Cyfraith Hywel

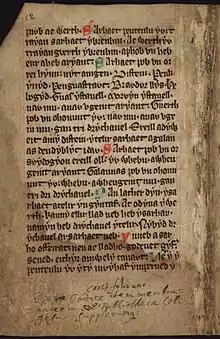
The 'Boston Manuscript'. An annotated 14th century Welsh version of the laws (f.6.v)

Murder was regarded as an offence against the family rather than against society or the state. It was normally dealt with by the payment of blood money ("galanas") by the killer "and" his extended family to the family of the deceased. The base sum was computed by the social status and position of the victim. The "galanas" of the king of Deheubarth was set at an impossibly long line of impossibly perfect cattle to ensure it could never be met; the family of a murdered slave, meanwhile, received no "galanas", although the slave's owner was to be compensated for the loss. This sum might then be modified in certain situations (for example, an attack from ambush doubled the base fine). Upon the payment of the blood money, the victim's family was then legally bound to forgo its vengeance ("dial"). Murder by poison, however, carried the death penalty.